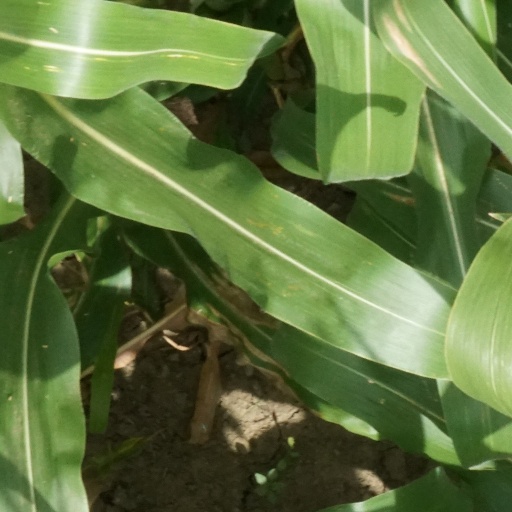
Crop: maize; corn